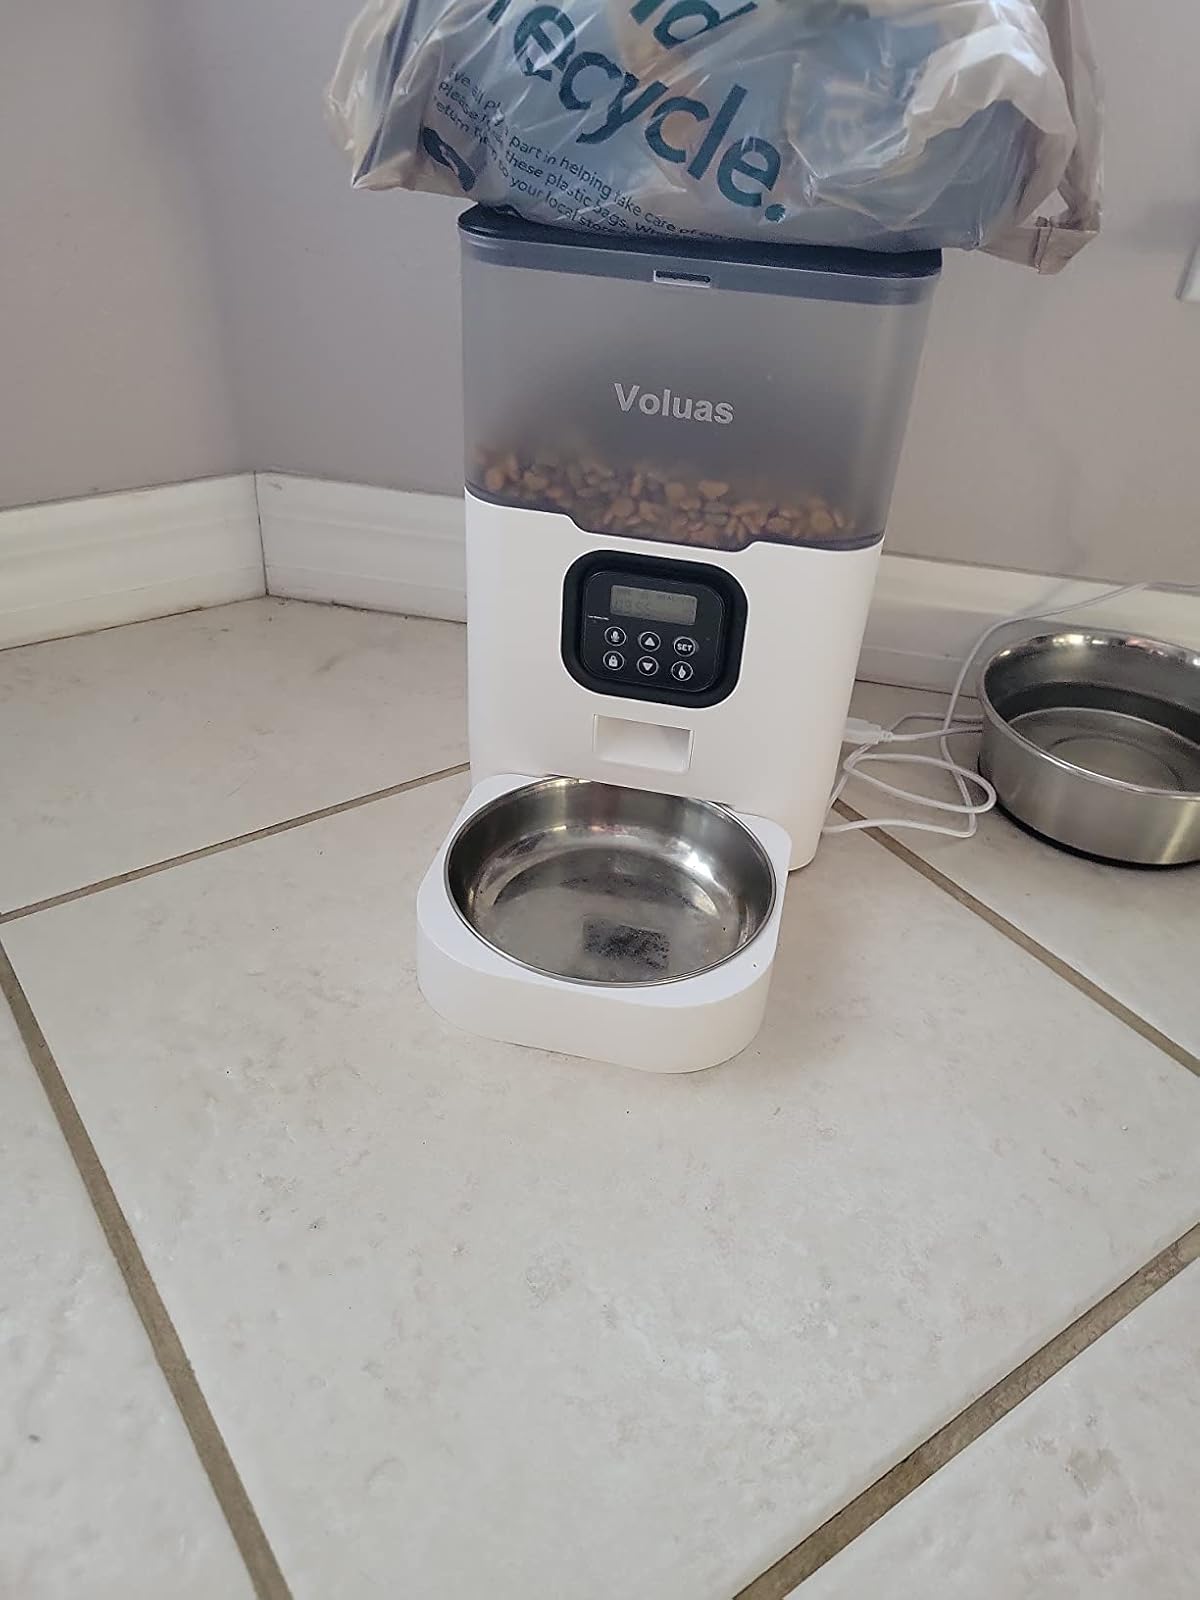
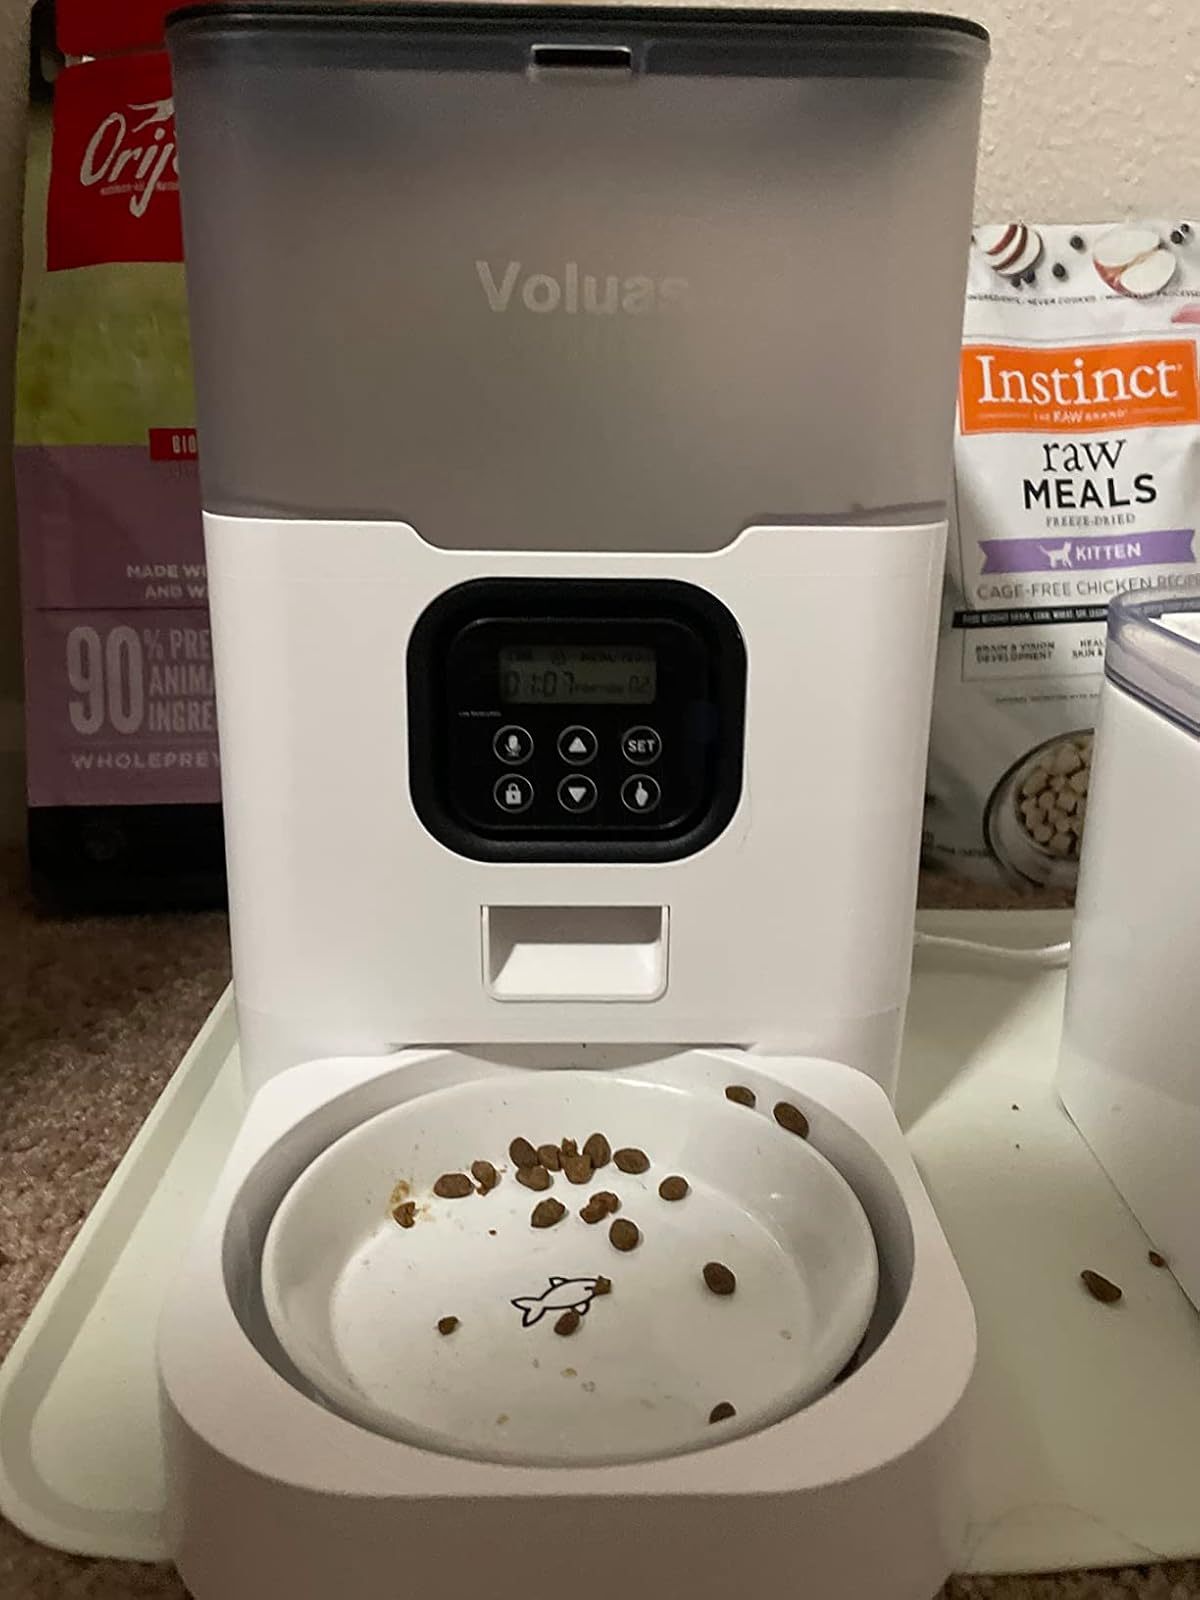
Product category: items_feeder
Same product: yes